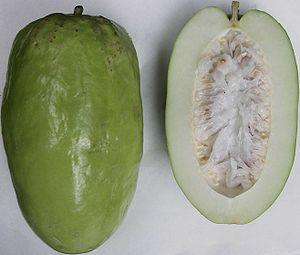
La barbadine, ou grenadille géante, fait partie de la famille des Passifloraceae et c'est le fruit de cette liane tropicale.